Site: brandenburg
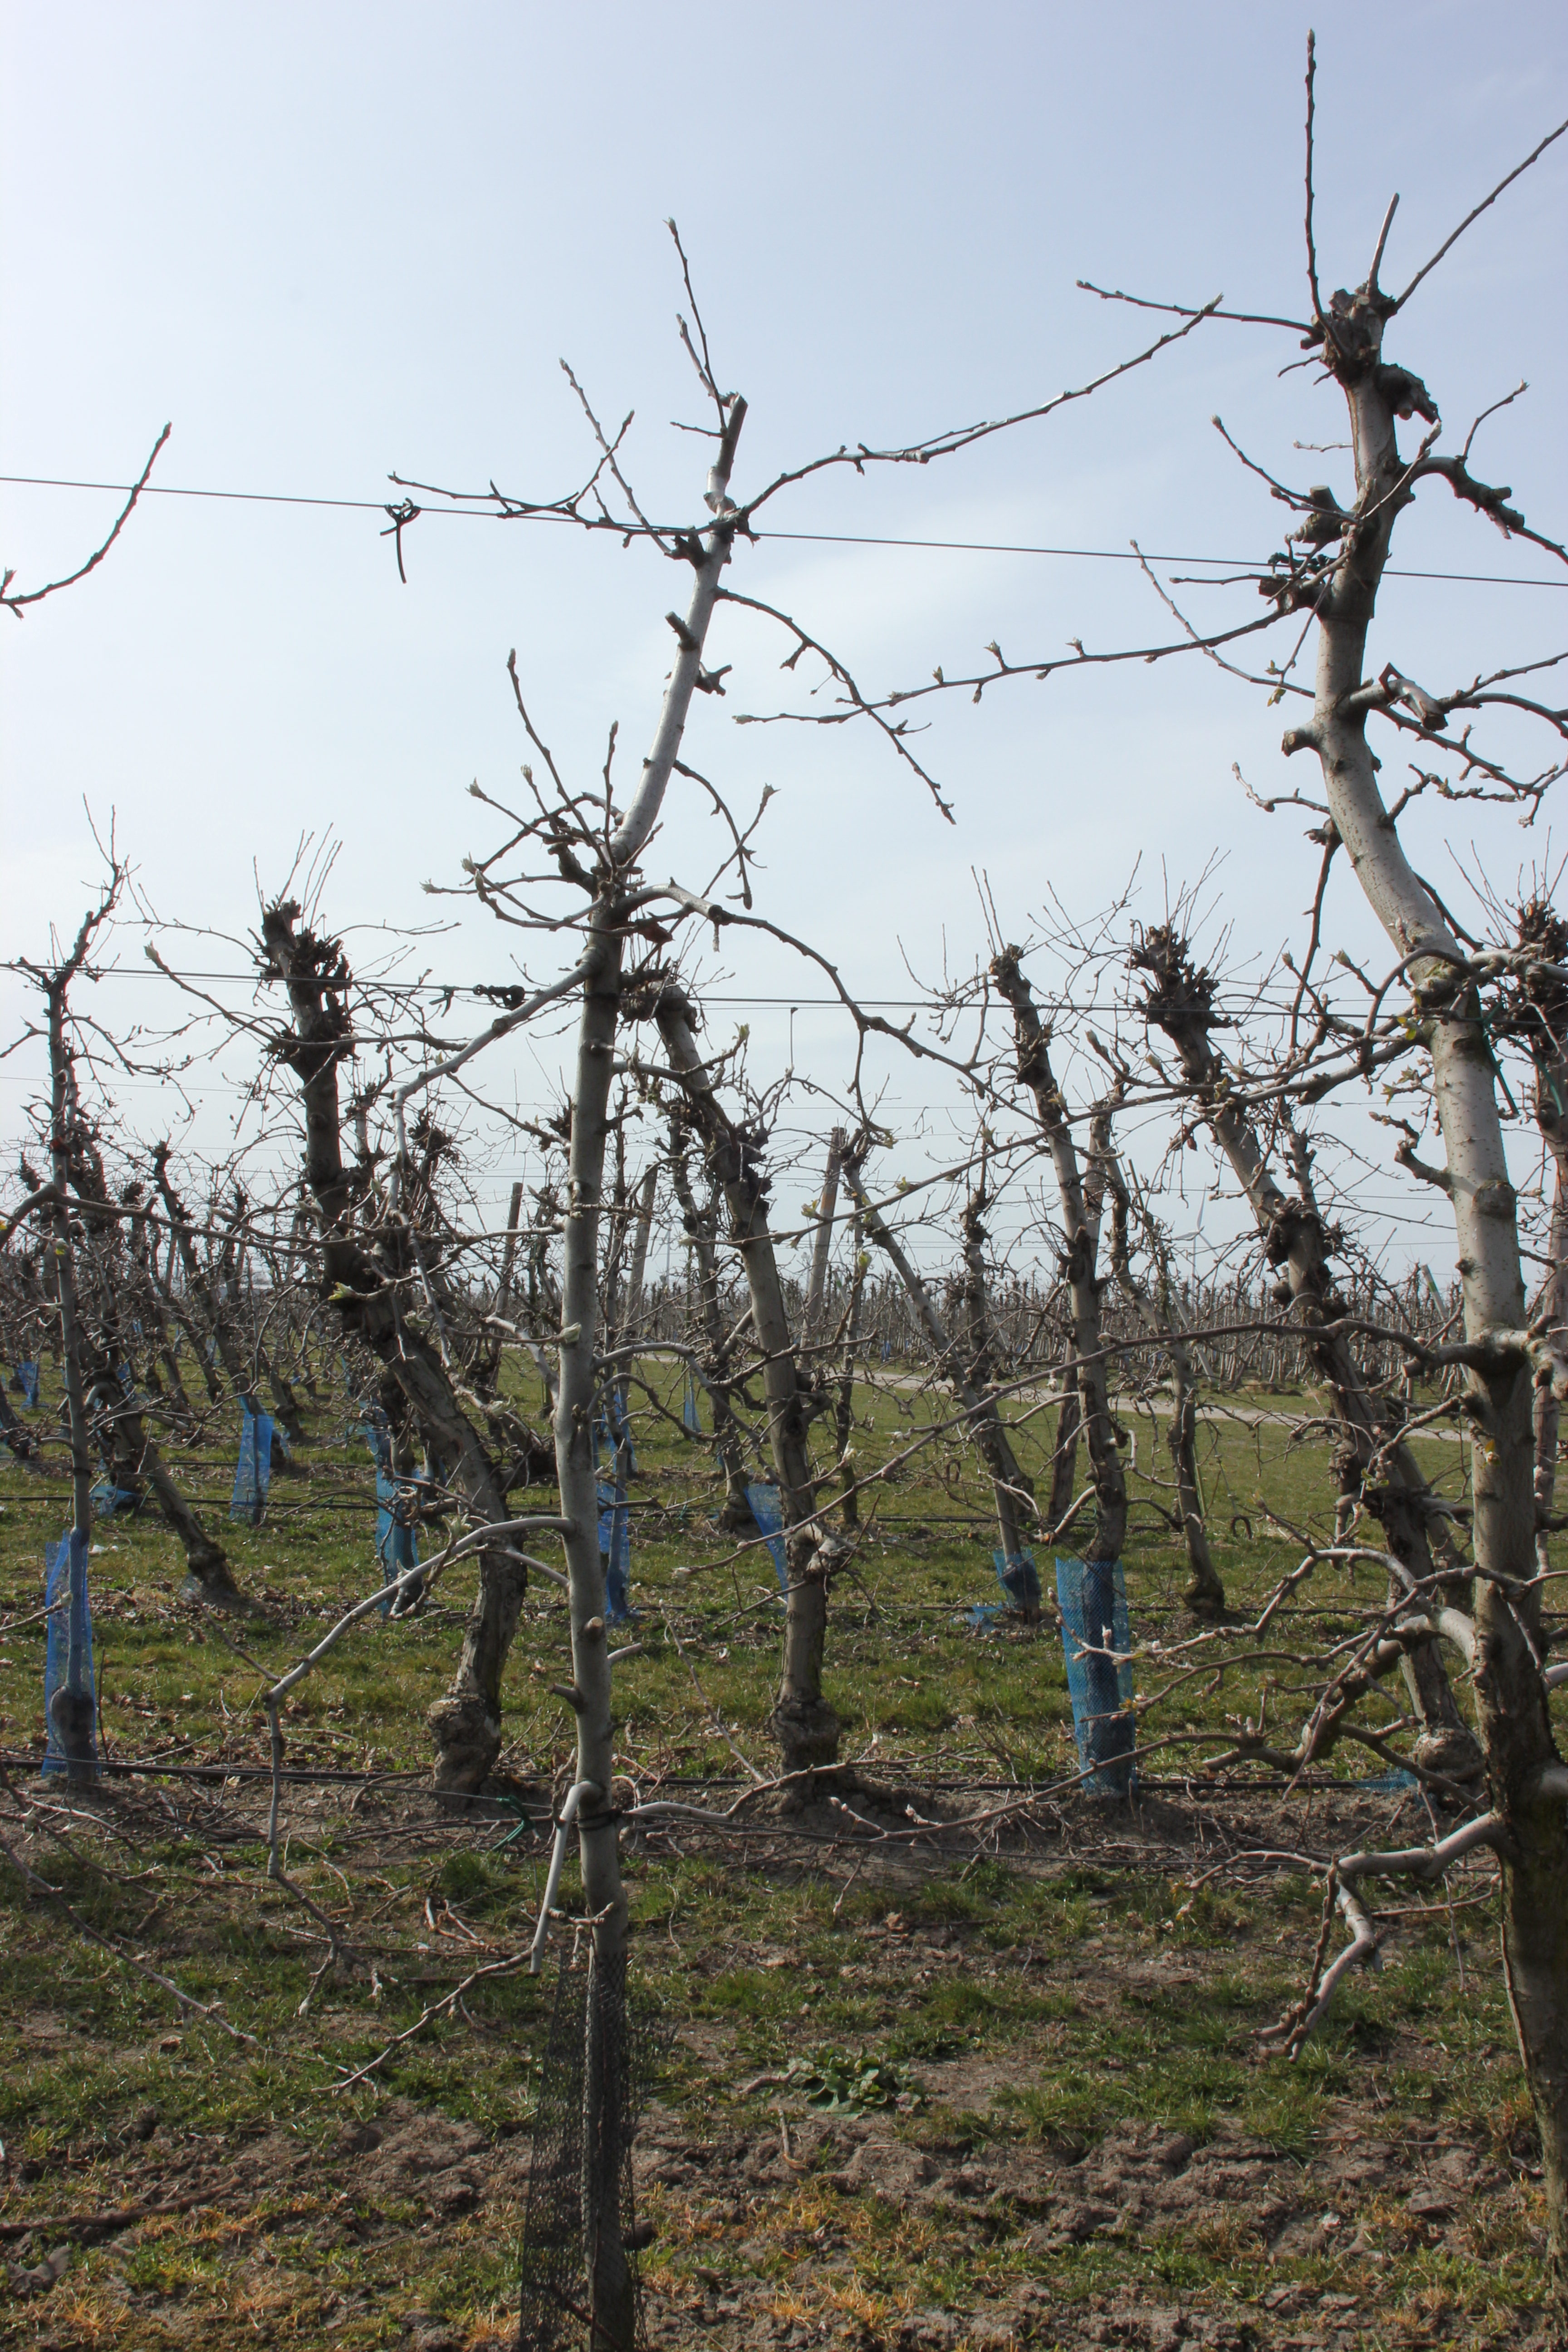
Growth stage (BBCH 54): Inflorescence emergence